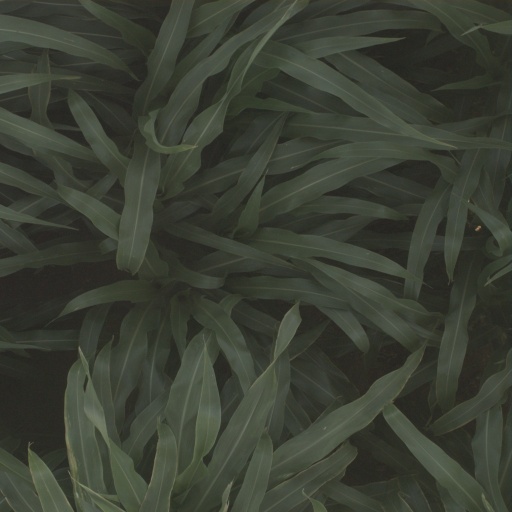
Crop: sorghum